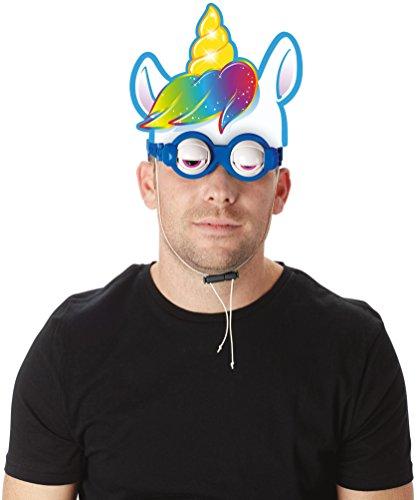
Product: Fisher-Price Blonkers, Unicorn
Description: Show off your best blonkers look with blonkers.
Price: $3.37
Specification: ProductDimensions:2.4x7.9x6.3inches|ItemWeight:3.2ounces|ShippingWeight:3.2ounces(Viewshippingratesandpolicies)|ASIN:B07D8L7XWV|Itemmodelnumber:FWJ85|Manufacturerrecommendedage:4-8years